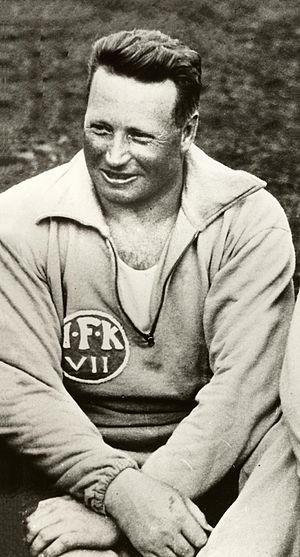
Gunnar Jansson est un athlète suédois, spécialiste du lancer du marteau.